Question: Please indicate a possible affordance area of the knife that can be used for cutting
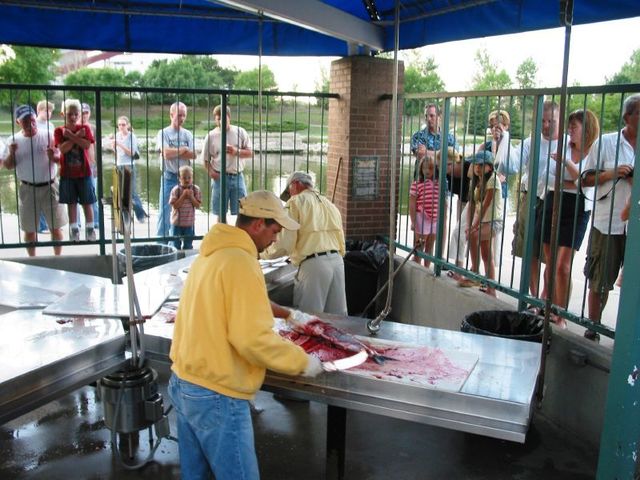
Answer: [315.5, 345.5, 372.5, 377.5]